Highland temperate climate

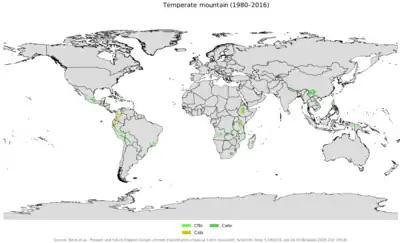
Distribution of these climates in the world

The highland temperate climates are a temperate climate sub-type, although located in tropical zone, isothermal and with characteristics different from others temperate climates like oceanic or mediterranean where they are often are included without proper differentiation.